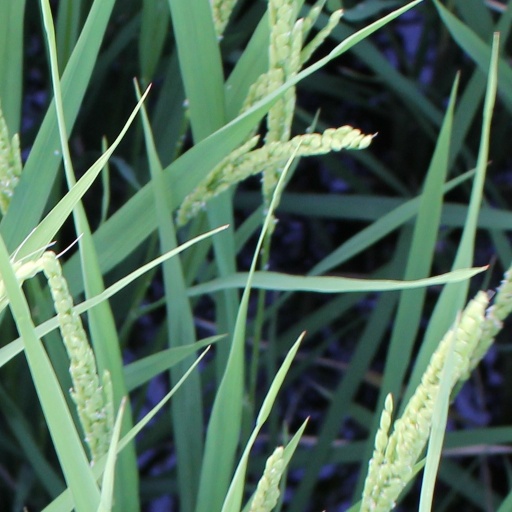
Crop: rice